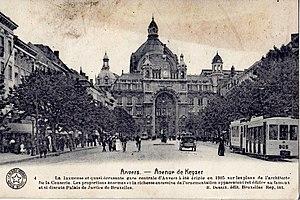
Carte postale ancienne éditée par E. Desaix à Bruxelles, collection La Belgique historique, n°4
Le tramway d’Anvers est exploité depuis 1991 par la société De Lijn. Le réseau compte 14 lignes, qui s’étendent sur sept districts de la ville d’Anvers et sept communes limitrophes.